Hoodman Blind

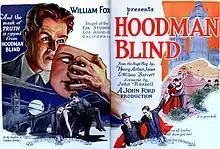
Trade advertisement

Hoodman Blind is a 1923 American silent drama film directed by John Ford. It is a remake of a 1913 film of the same name directed by James Gordon and a 1916 William Farnum Fox feature titled "A Man of Sorrow" and based on the play "Hoodman Blind".